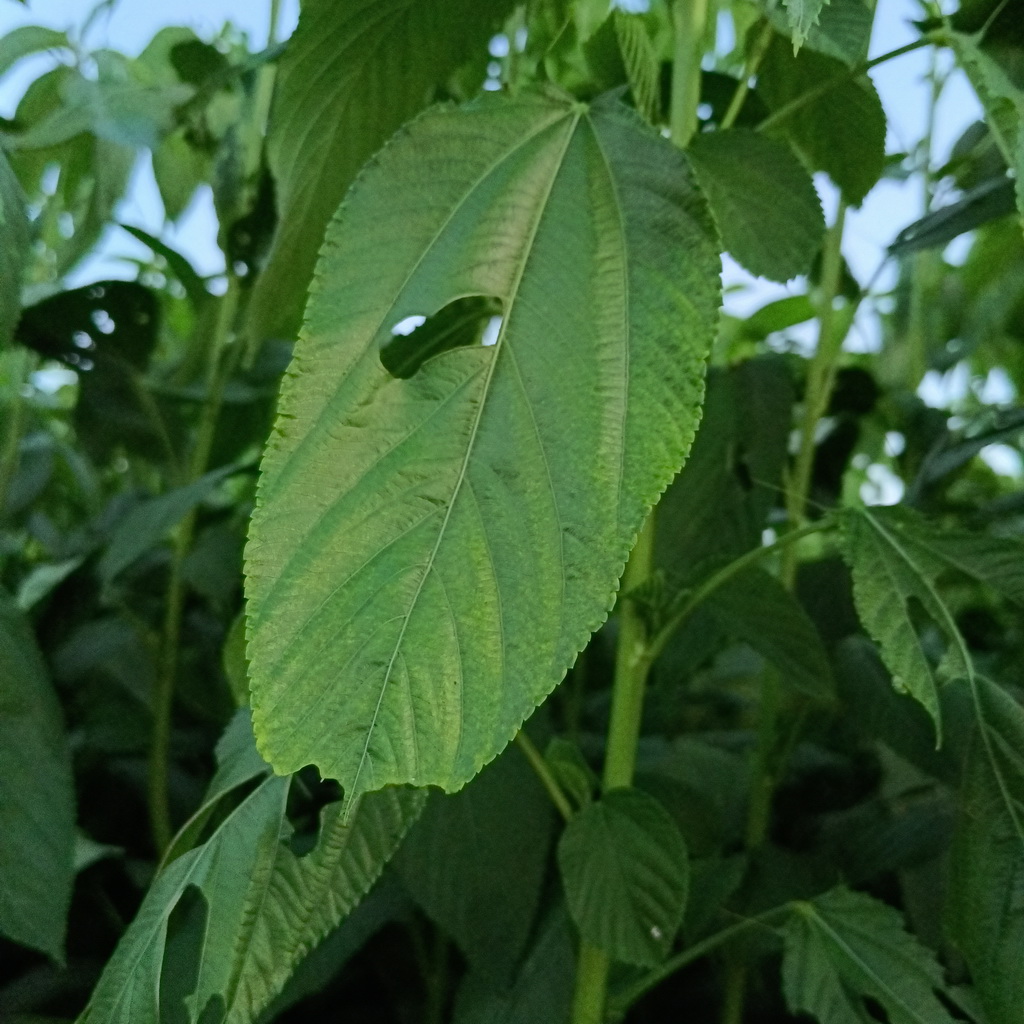
Label: Holed